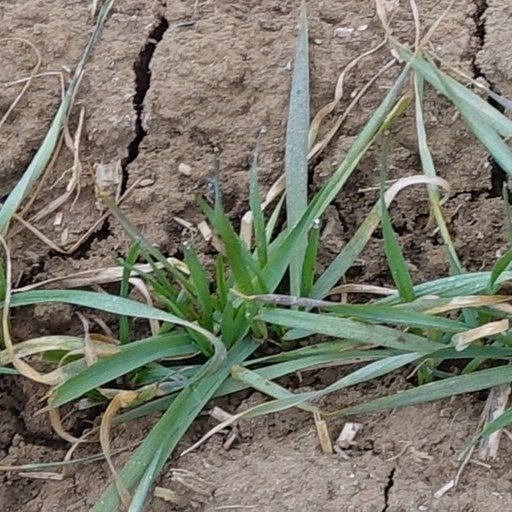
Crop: wheat